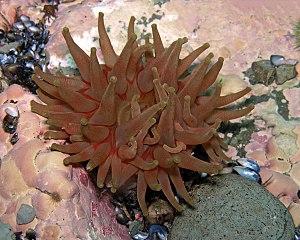
Urticina felina plus communément appelés Dahlia de mer en raison de sa ressemblance avec la fleur du même nom, fait partie des anémones de mer.